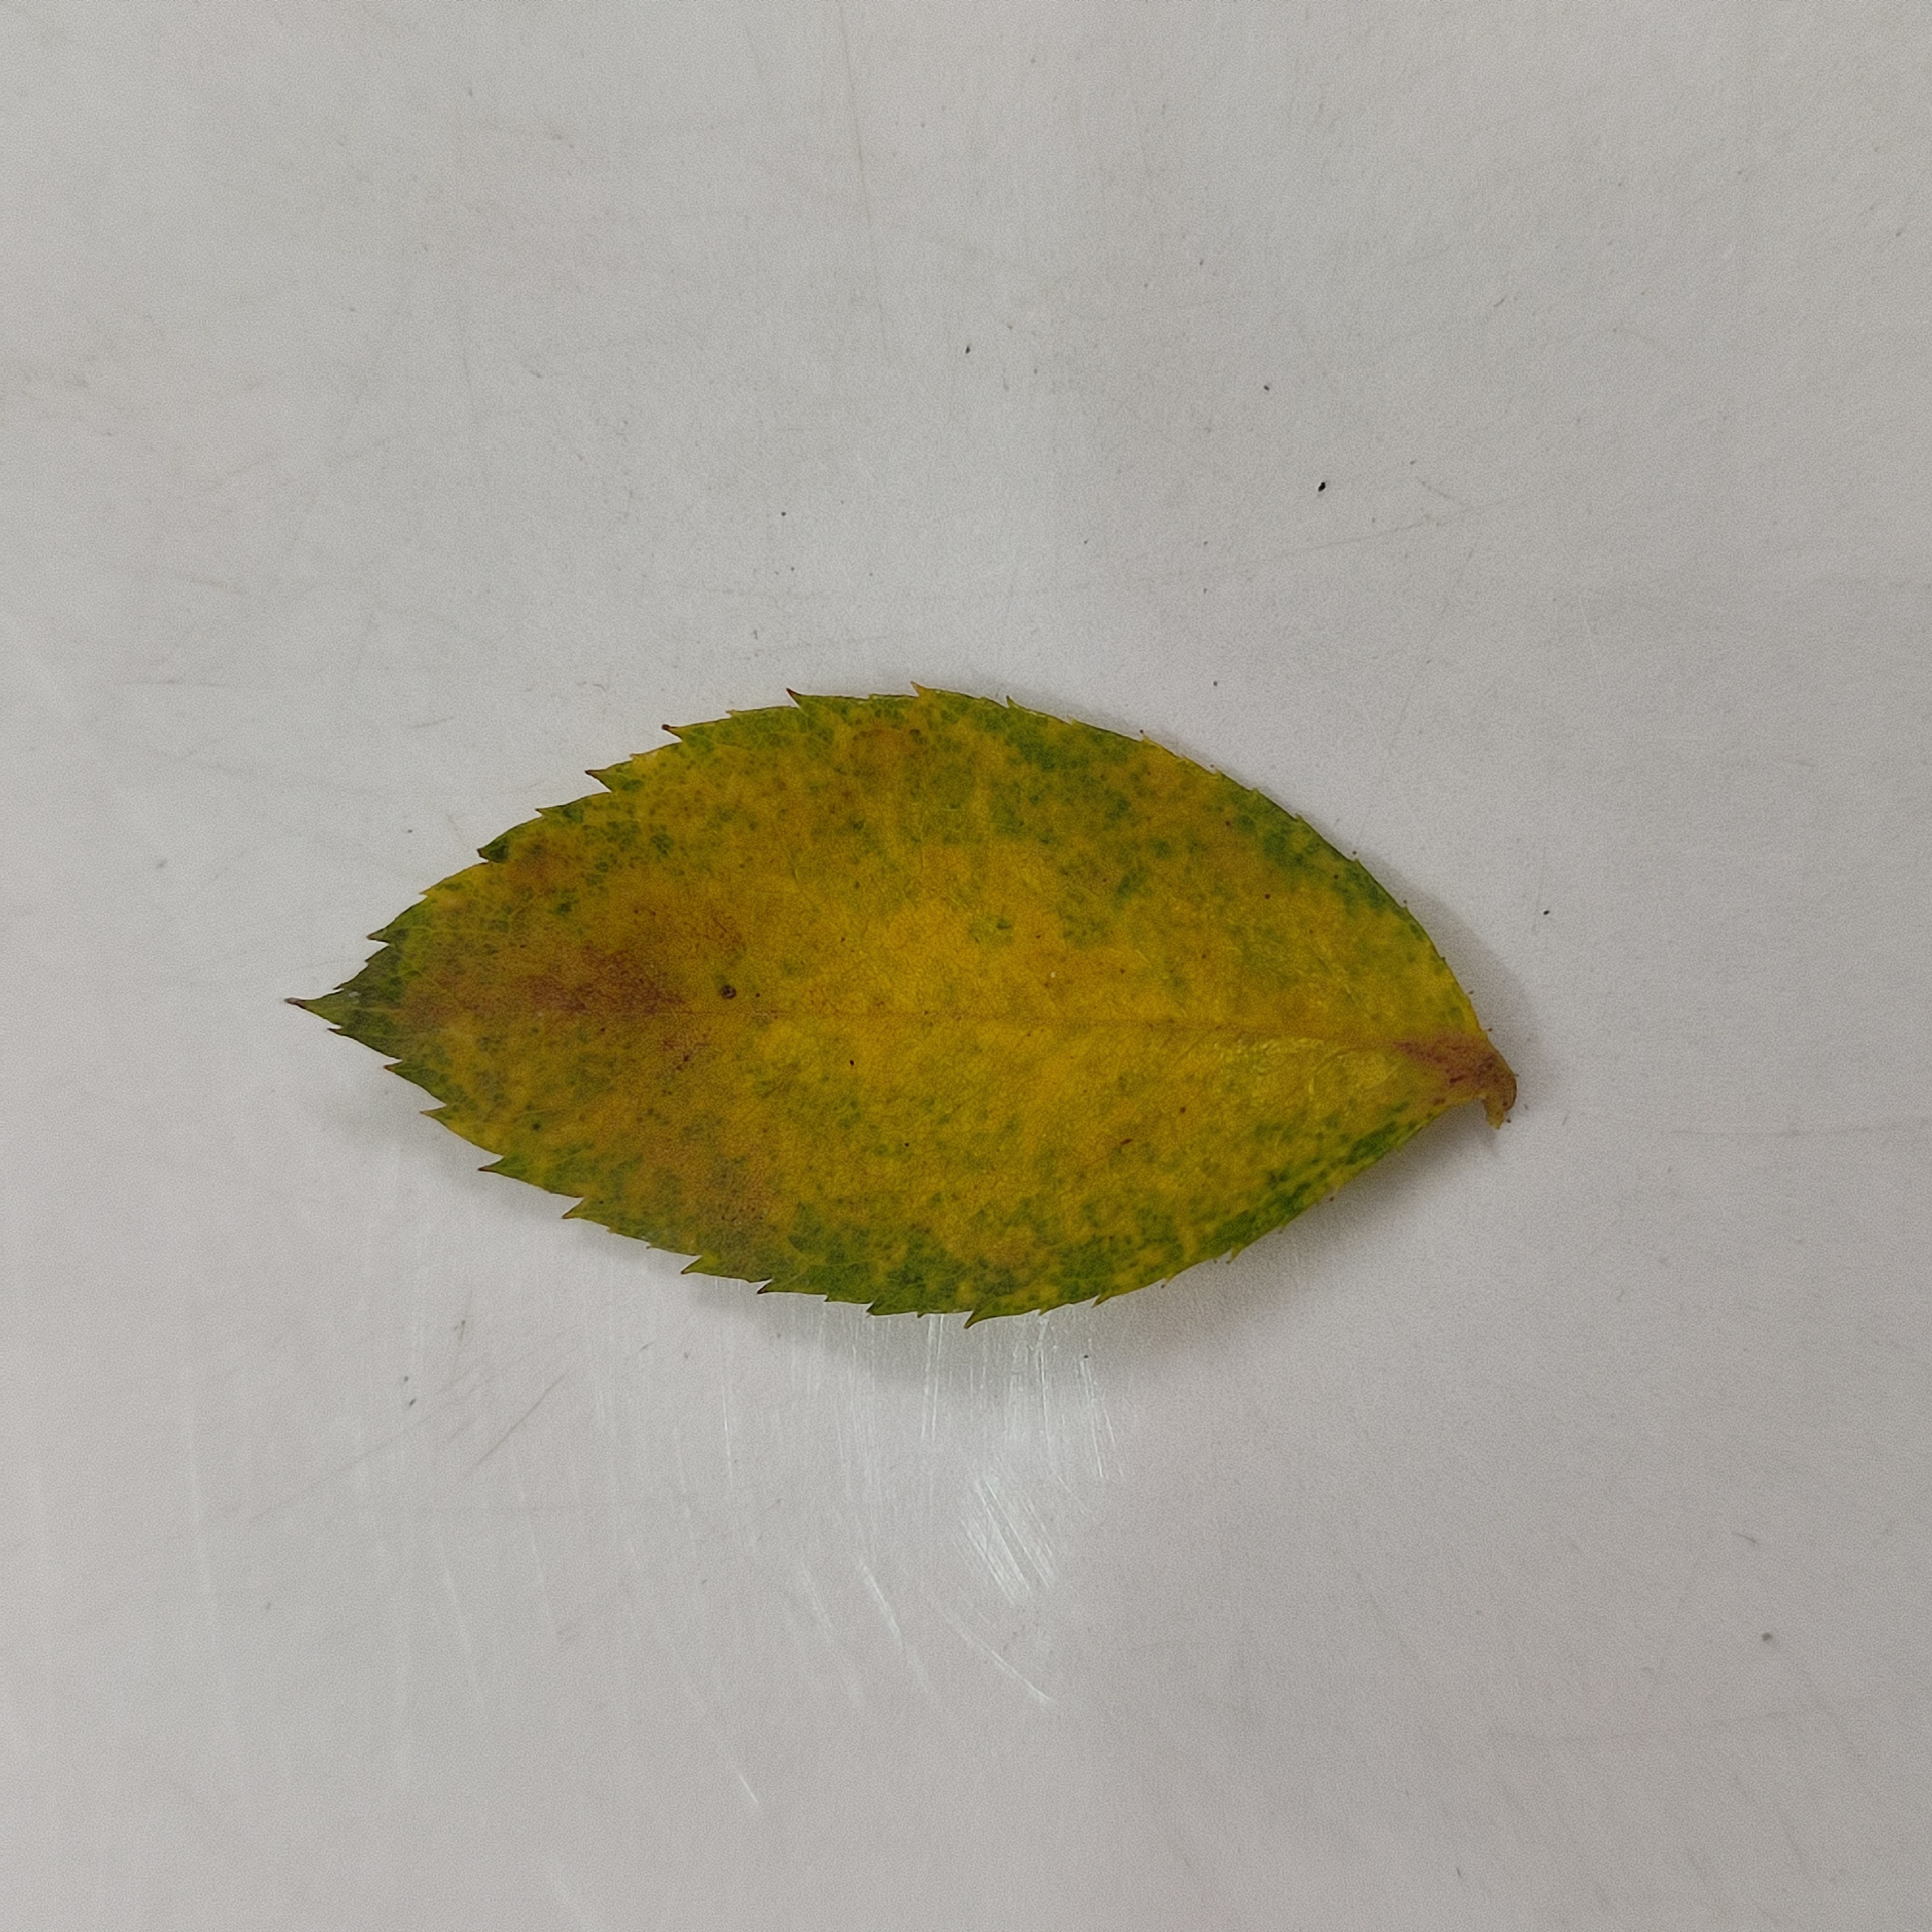
Label: Yellow Mosaic Virus